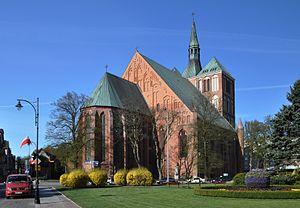
Le diocèse de Koszalin-Kolobrzeg est un diocèse de l'Église catholique en Pologne couvrant la partie Est de la voïvodie de Poméranie-Occidentale, ainsi que certains territoires adjacents des voïvodies de Poméranie et de Grande-Pologne. C'est l'un des deux diocèses suffragants de l'archidiosèse de Szczecin-Kamień.
La Basilique de l'Assomption de Kołobrzeg et une des deux cathédrales du diocèse de Koszalin-Kołobrzeg